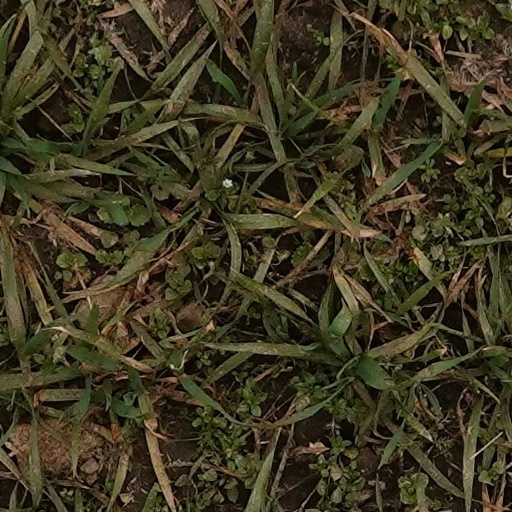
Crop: wheat